Binnendieze

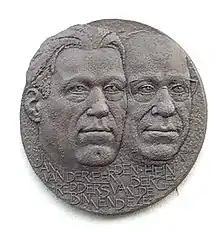
Plaquette in memory of Bergé and Van der Eerden

The current Binnenhaven (inner harbor) is roughly situated between the (hidden) bridge in the Visstraat and the Boombrug at Oliemolensingel. The west quay is named Brede Haven and the east quay Smalle Haven. The northeast side, where the esplanade of the Citadel of 's-Hertogenbosch used to be, is known as Handelskade.